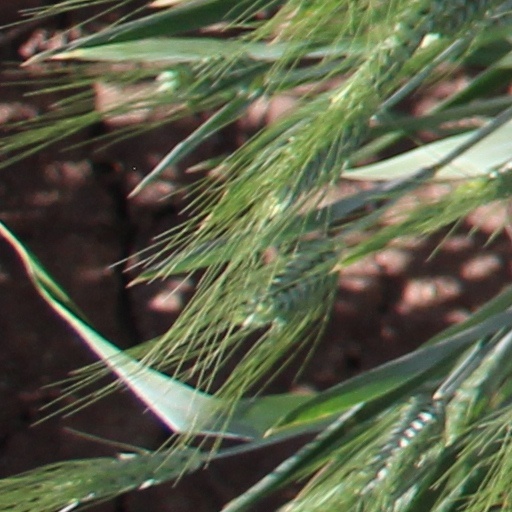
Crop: wheat